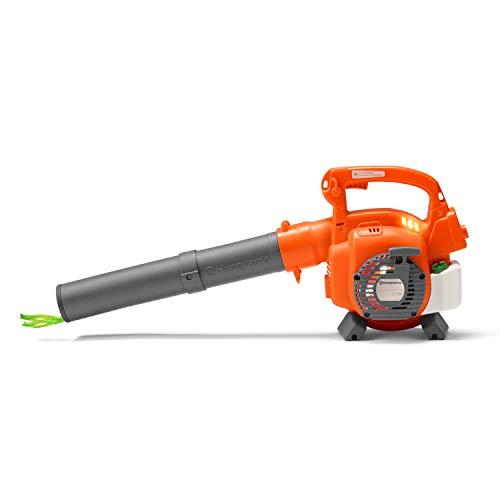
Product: Husqvarna 589746401 Leaf Toy Plastic Blower
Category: Toys & Games | Sports & Outdoor Play | Gardening Tools
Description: Looks and sounds like a real Husqvarna 125B Blower.
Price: $32.26